Me and My Girl

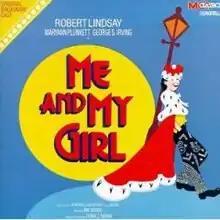
1986 Broadway Cast Recording

Me and My Girl is a musical with music by Noel Gay and its original book and lyrics by Douglas Furber and L. Arthur Rose. The story, set in the late 1930s, tells of an unapologetically unrefined Cockney gentleman named Bill Snibson, who learns that he is the 14th heir to the Earl of Hareford. The action is set in Hampshire, and in Mayfair and Lambeth in London.